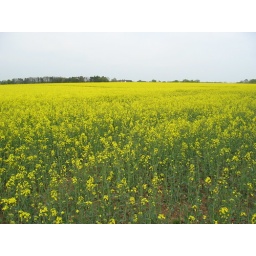
yellow flowers in the field